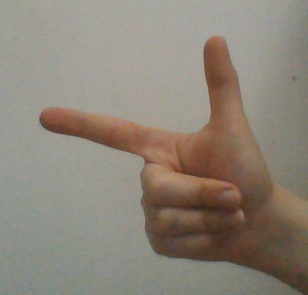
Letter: yaa